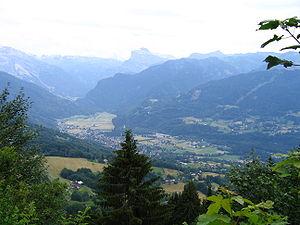
Le sentier de grande randonnée 5 relie la mer du Nord et la mer Méditerranée, soit 2 200 kilomètres de longueur.
Samoëns est une commune française située dans le sud du département de la Haute-Savoie, en région Auvergne-Rhône-Alpes, jouxtant la frontière suisse. Village de la communauté de communes des Montagnes du Giffre, la commune comptait 2 458 habitants en 2017. Sa station de ski et son domaine skiable ont fusionné avec le domaine du Grand Massif.